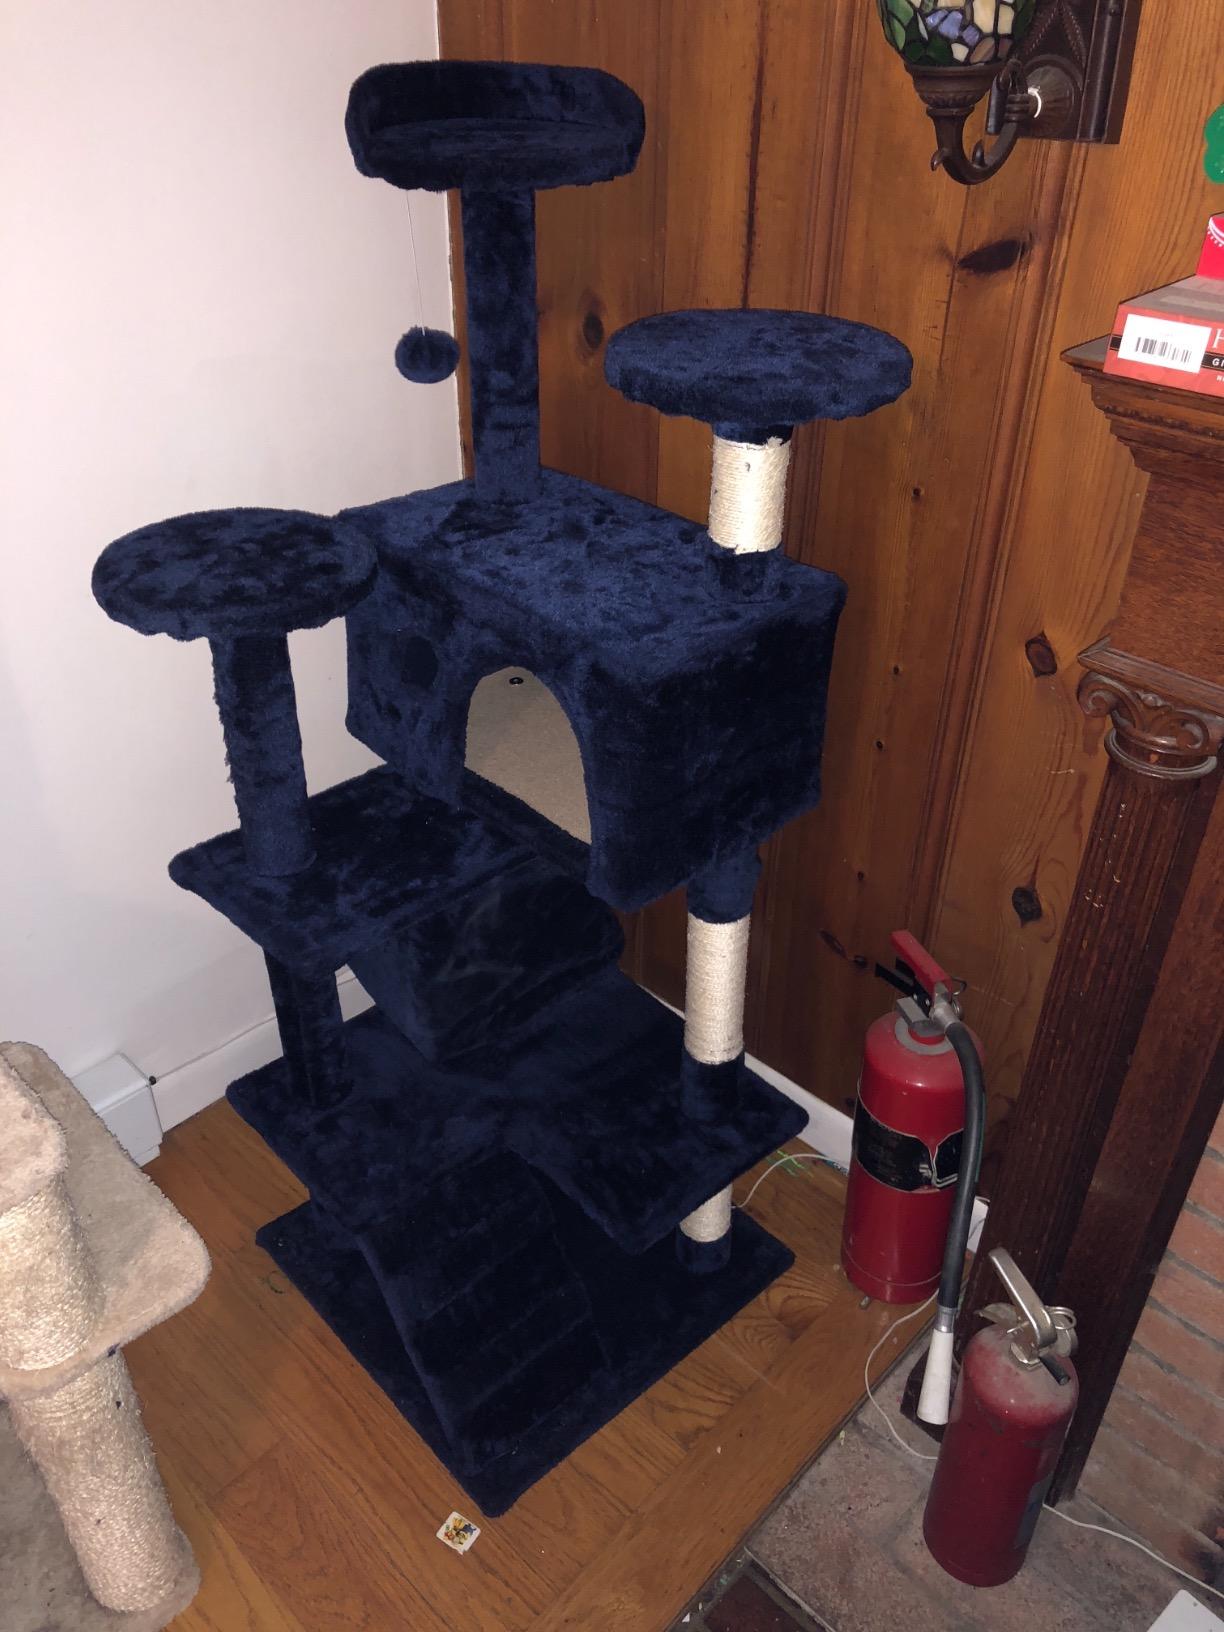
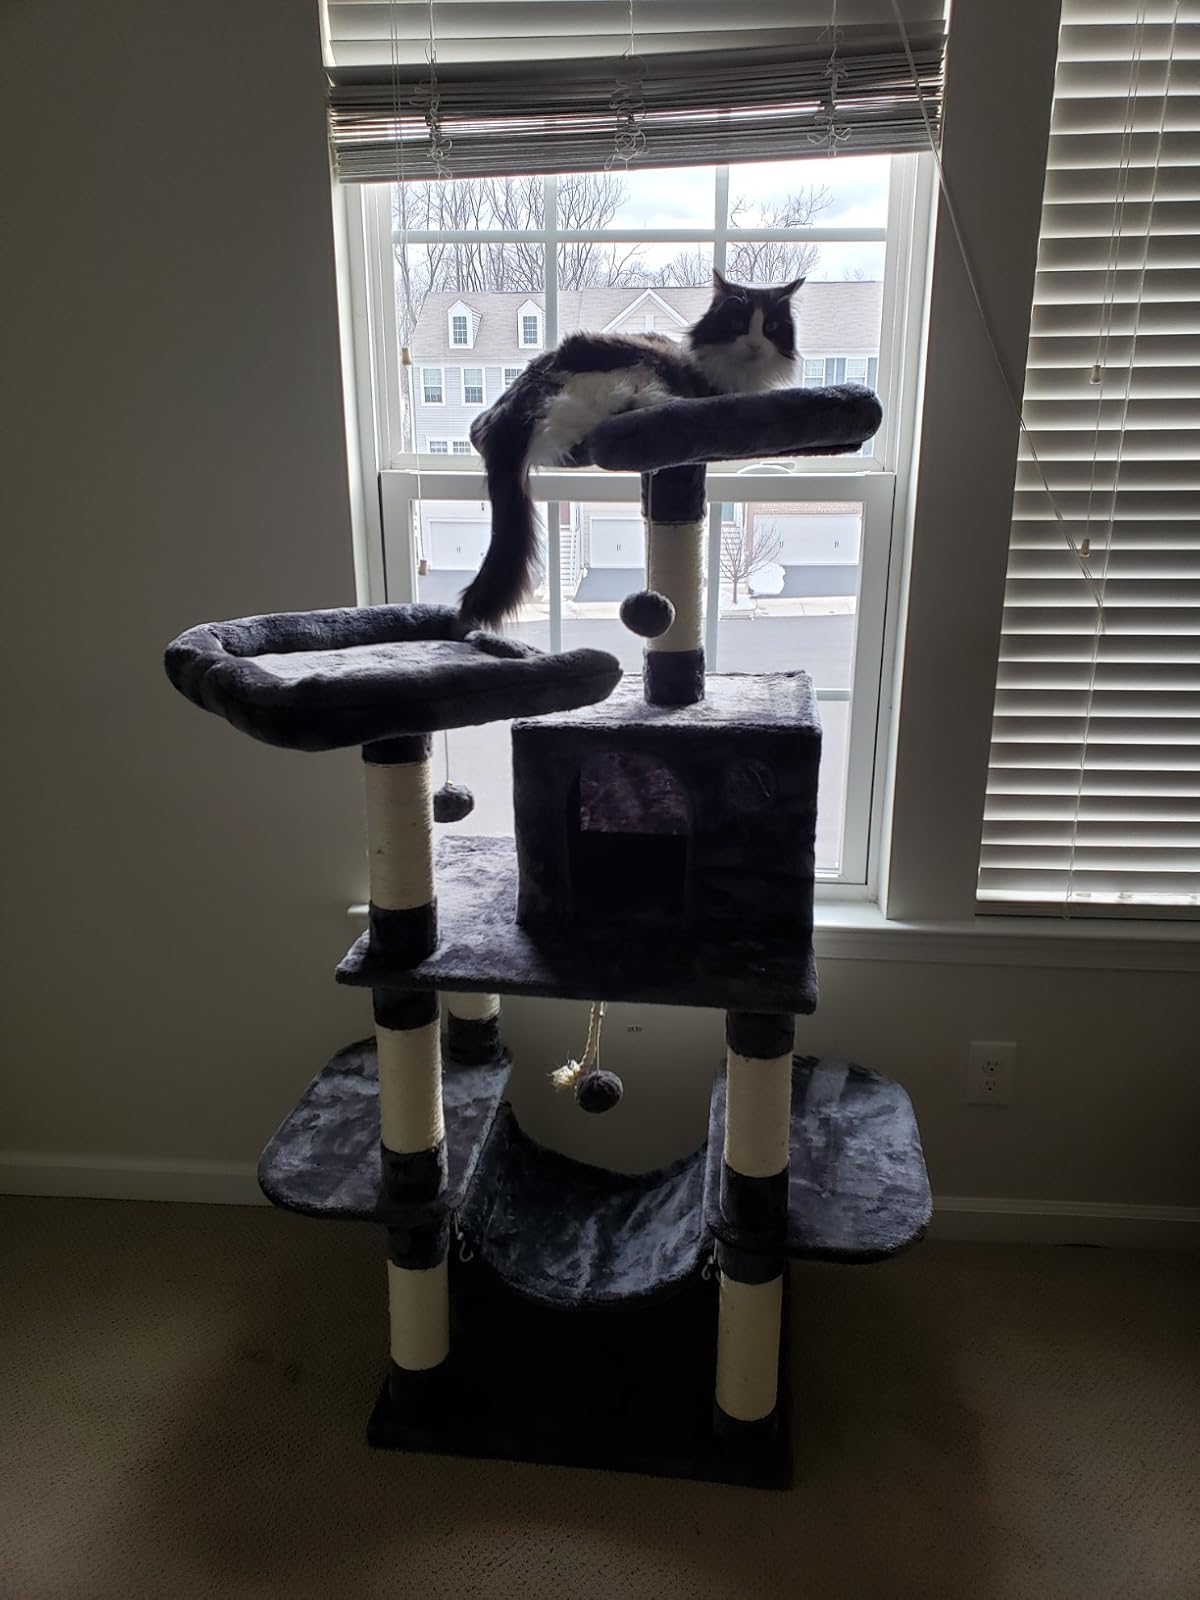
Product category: items_cat tree
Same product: no